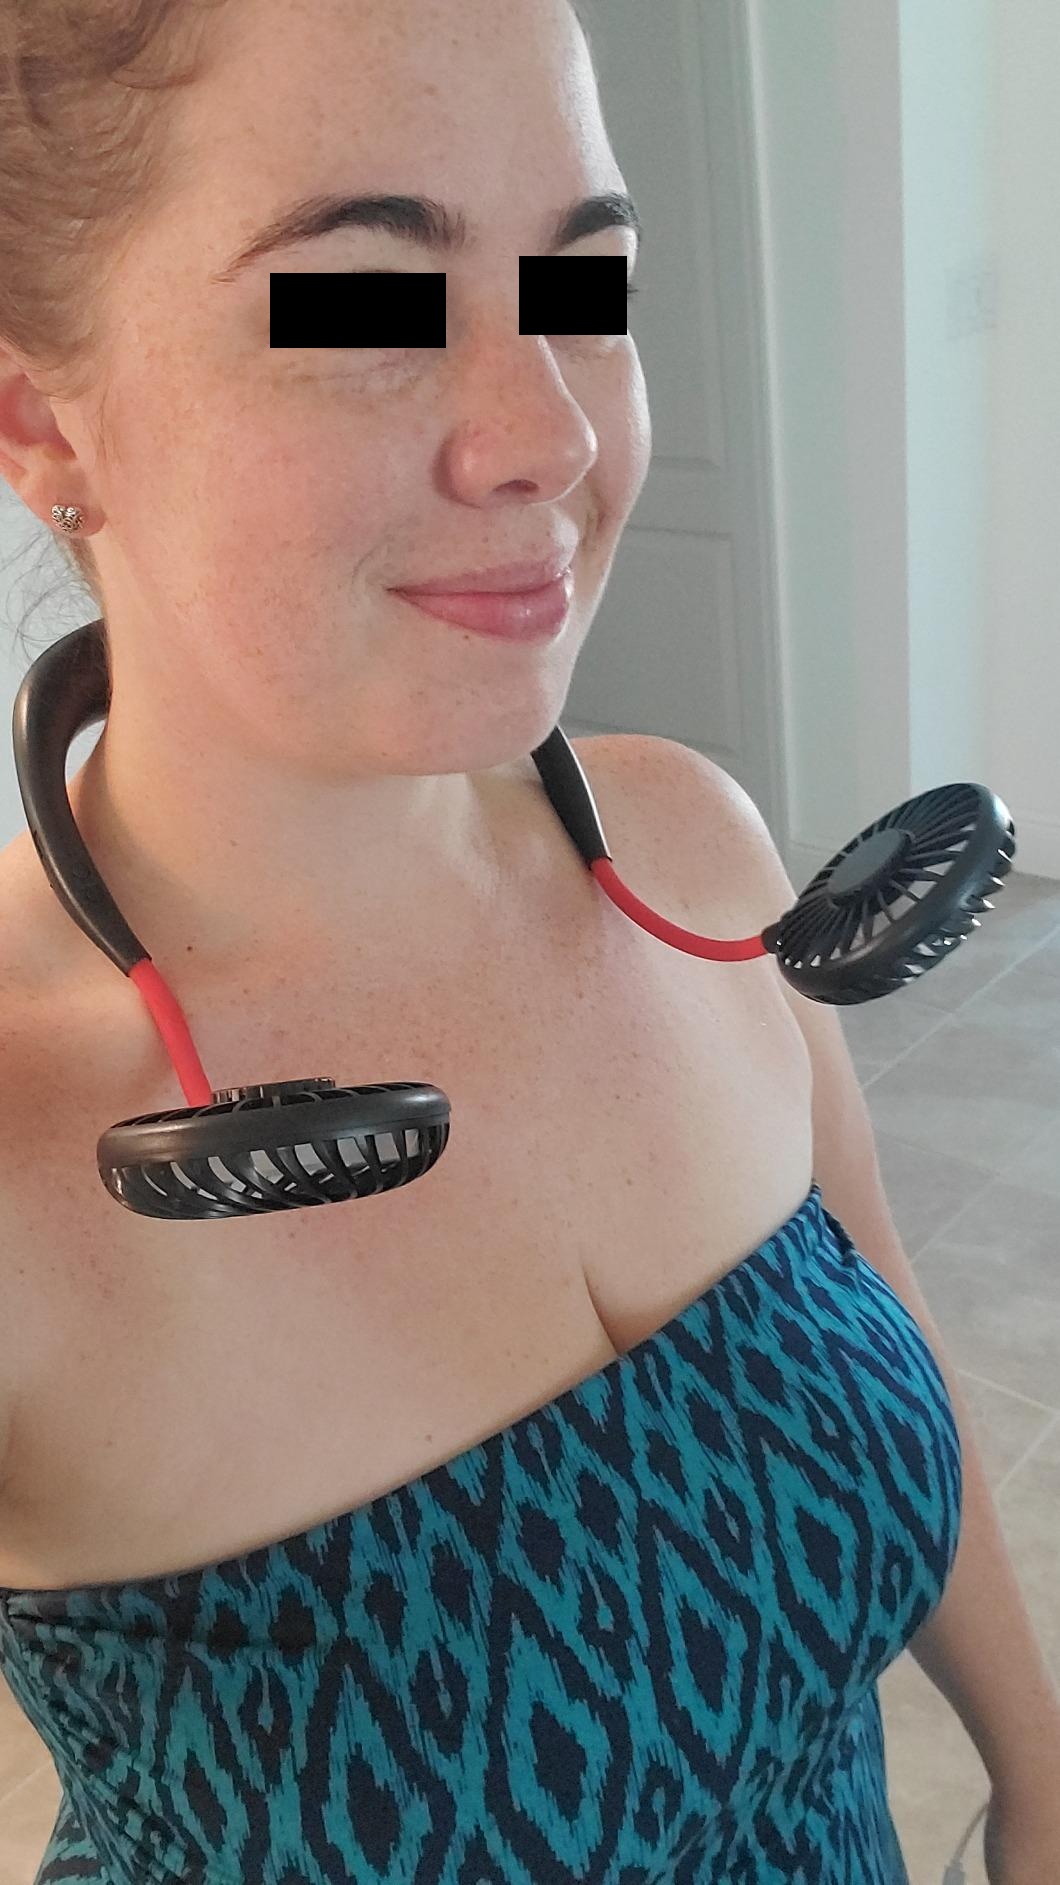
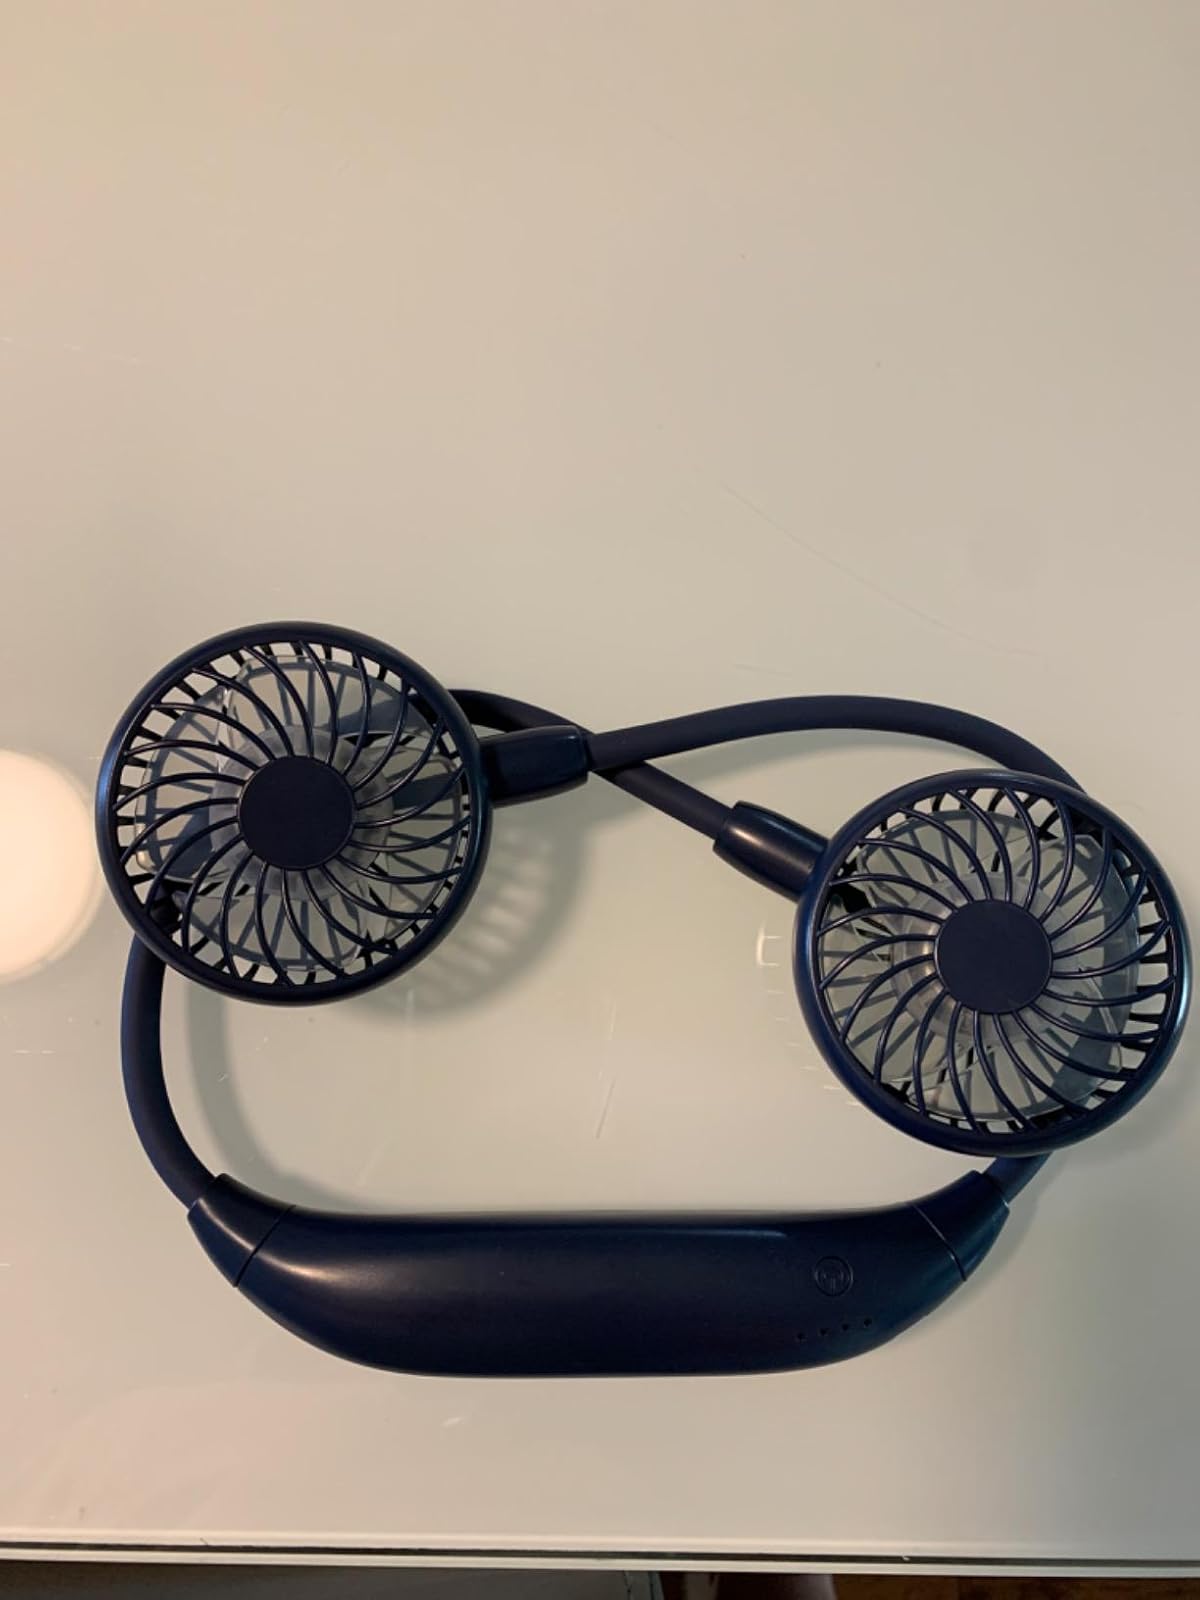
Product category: fan
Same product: no